William Bull (governor)

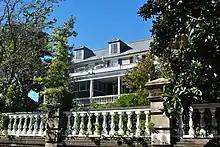
William Bull's House, Charleston

William Bull (1683 – March 21, 1755) was a colonial American landowner and politician in the Province of South Carolina.